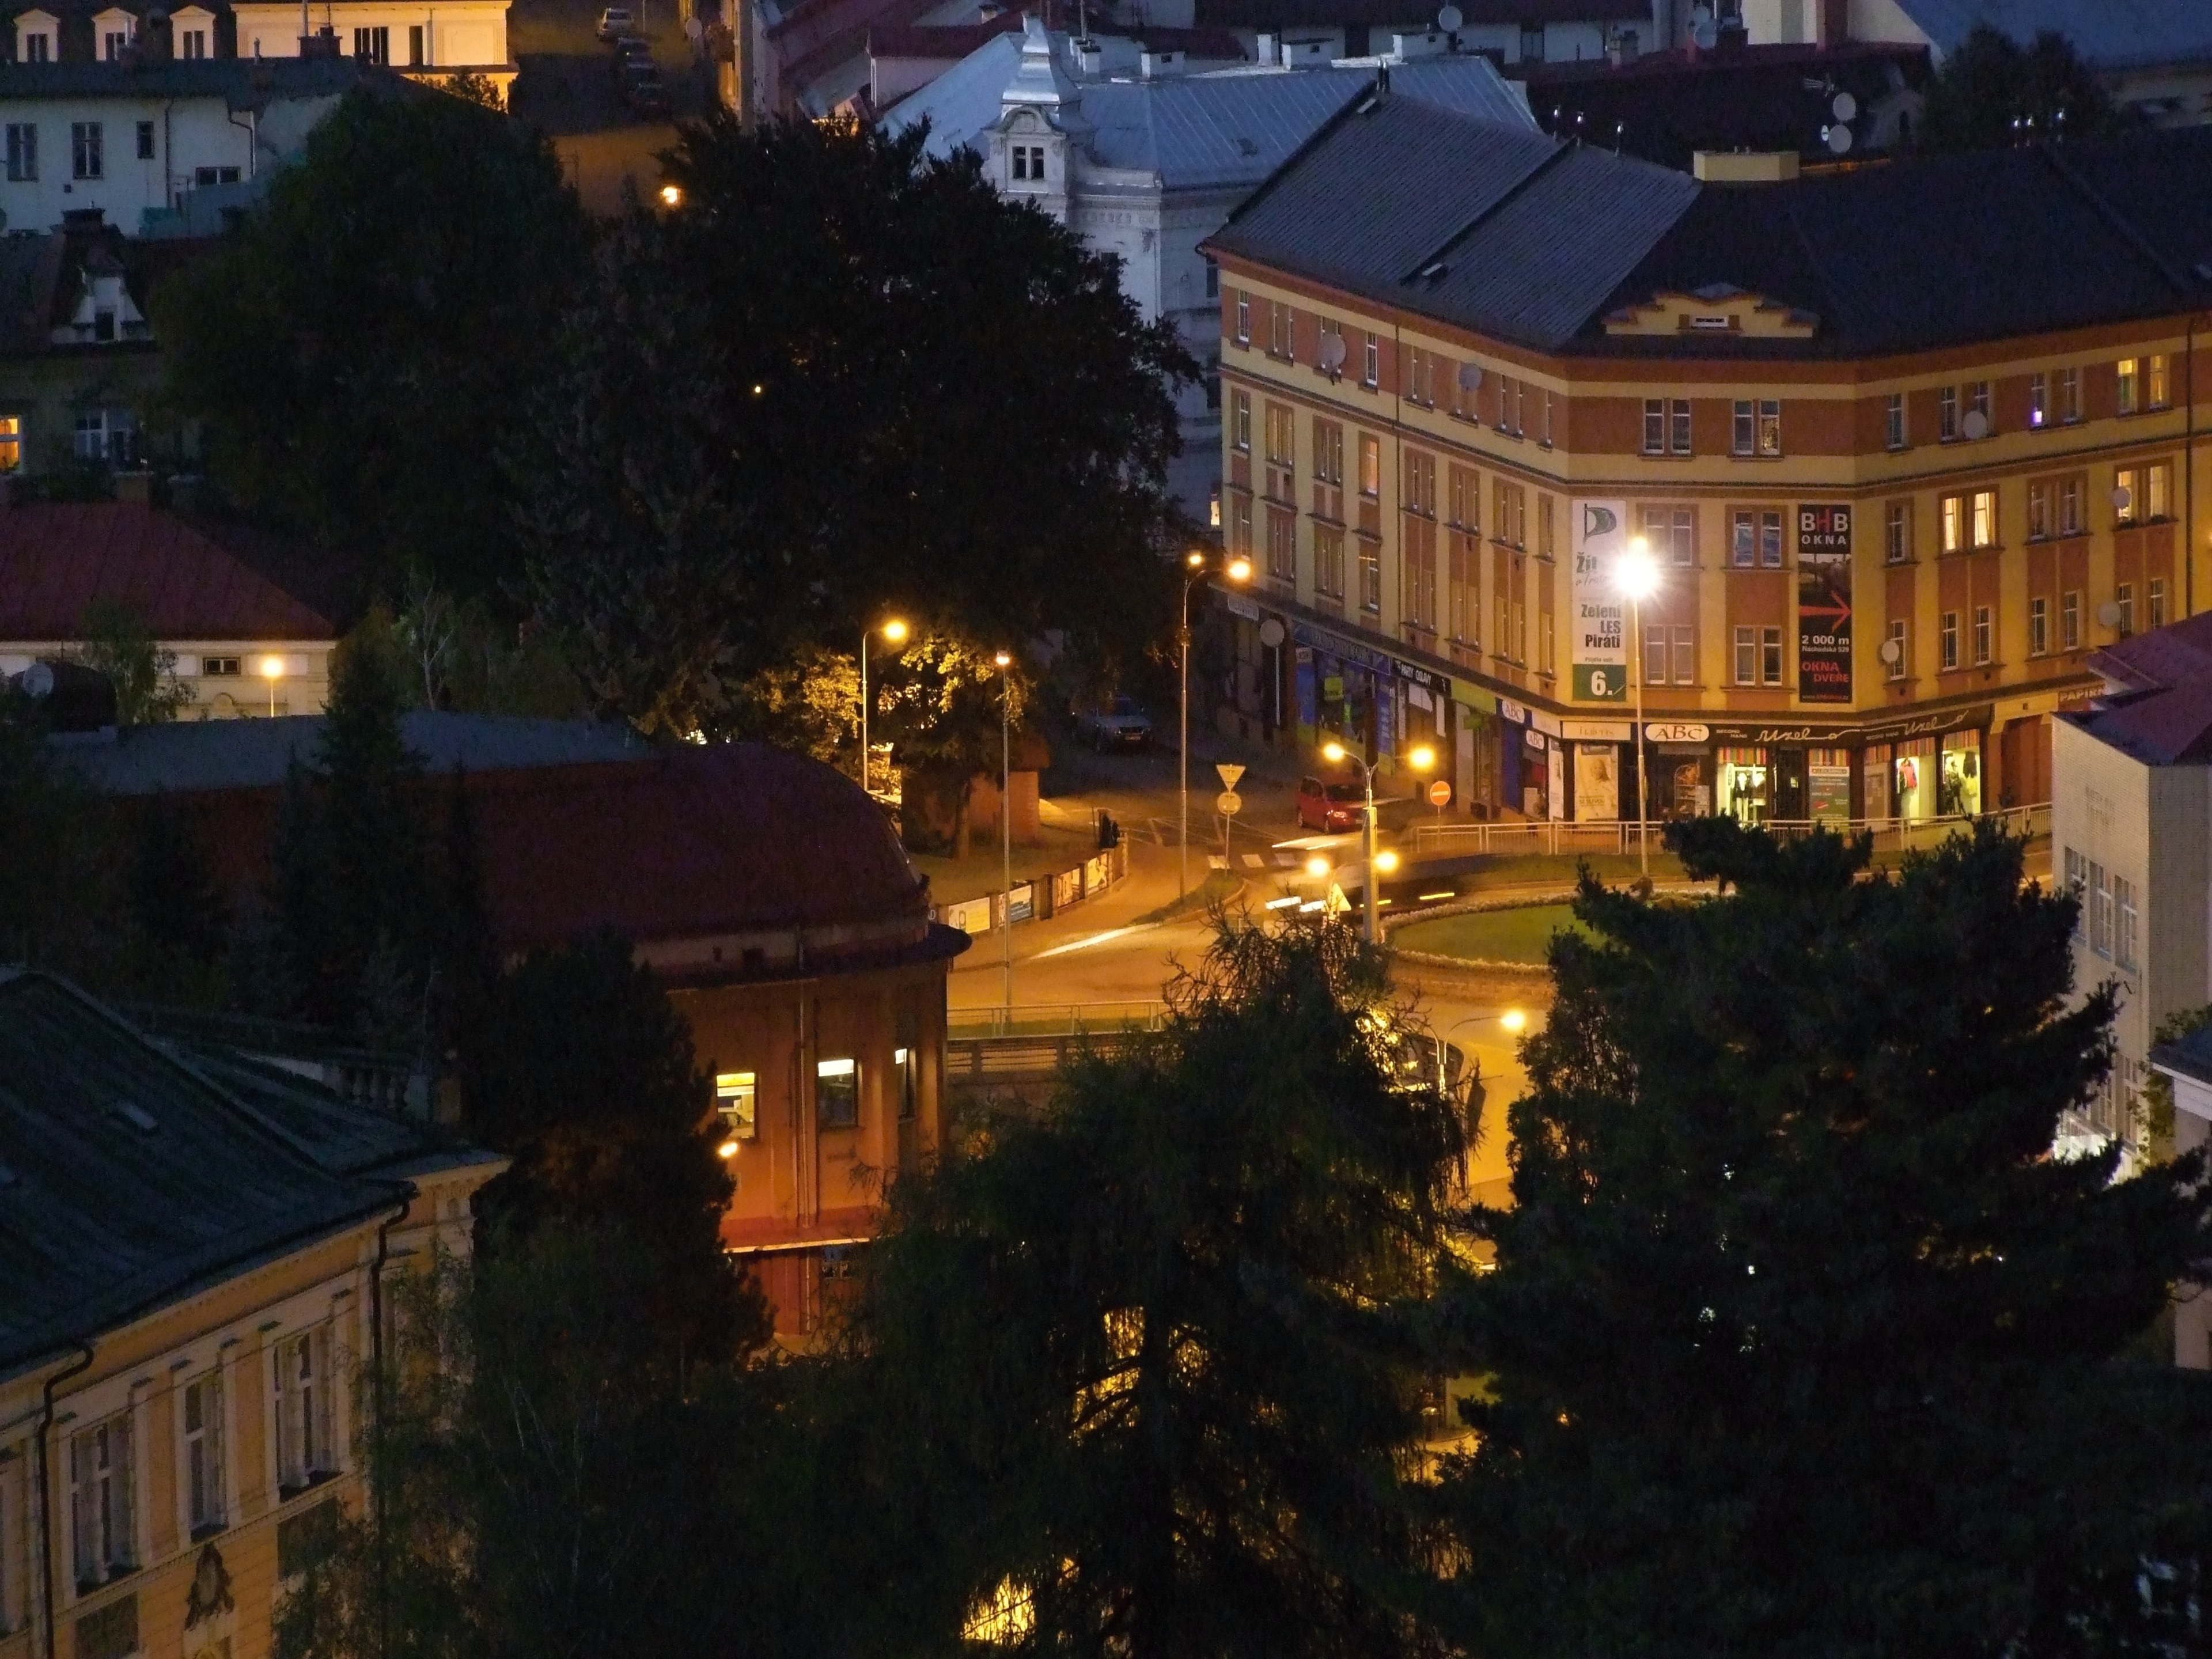
night, town, city, cityscape, downtown, evening, plaza, lighting, residential area, human settlement, trutnov